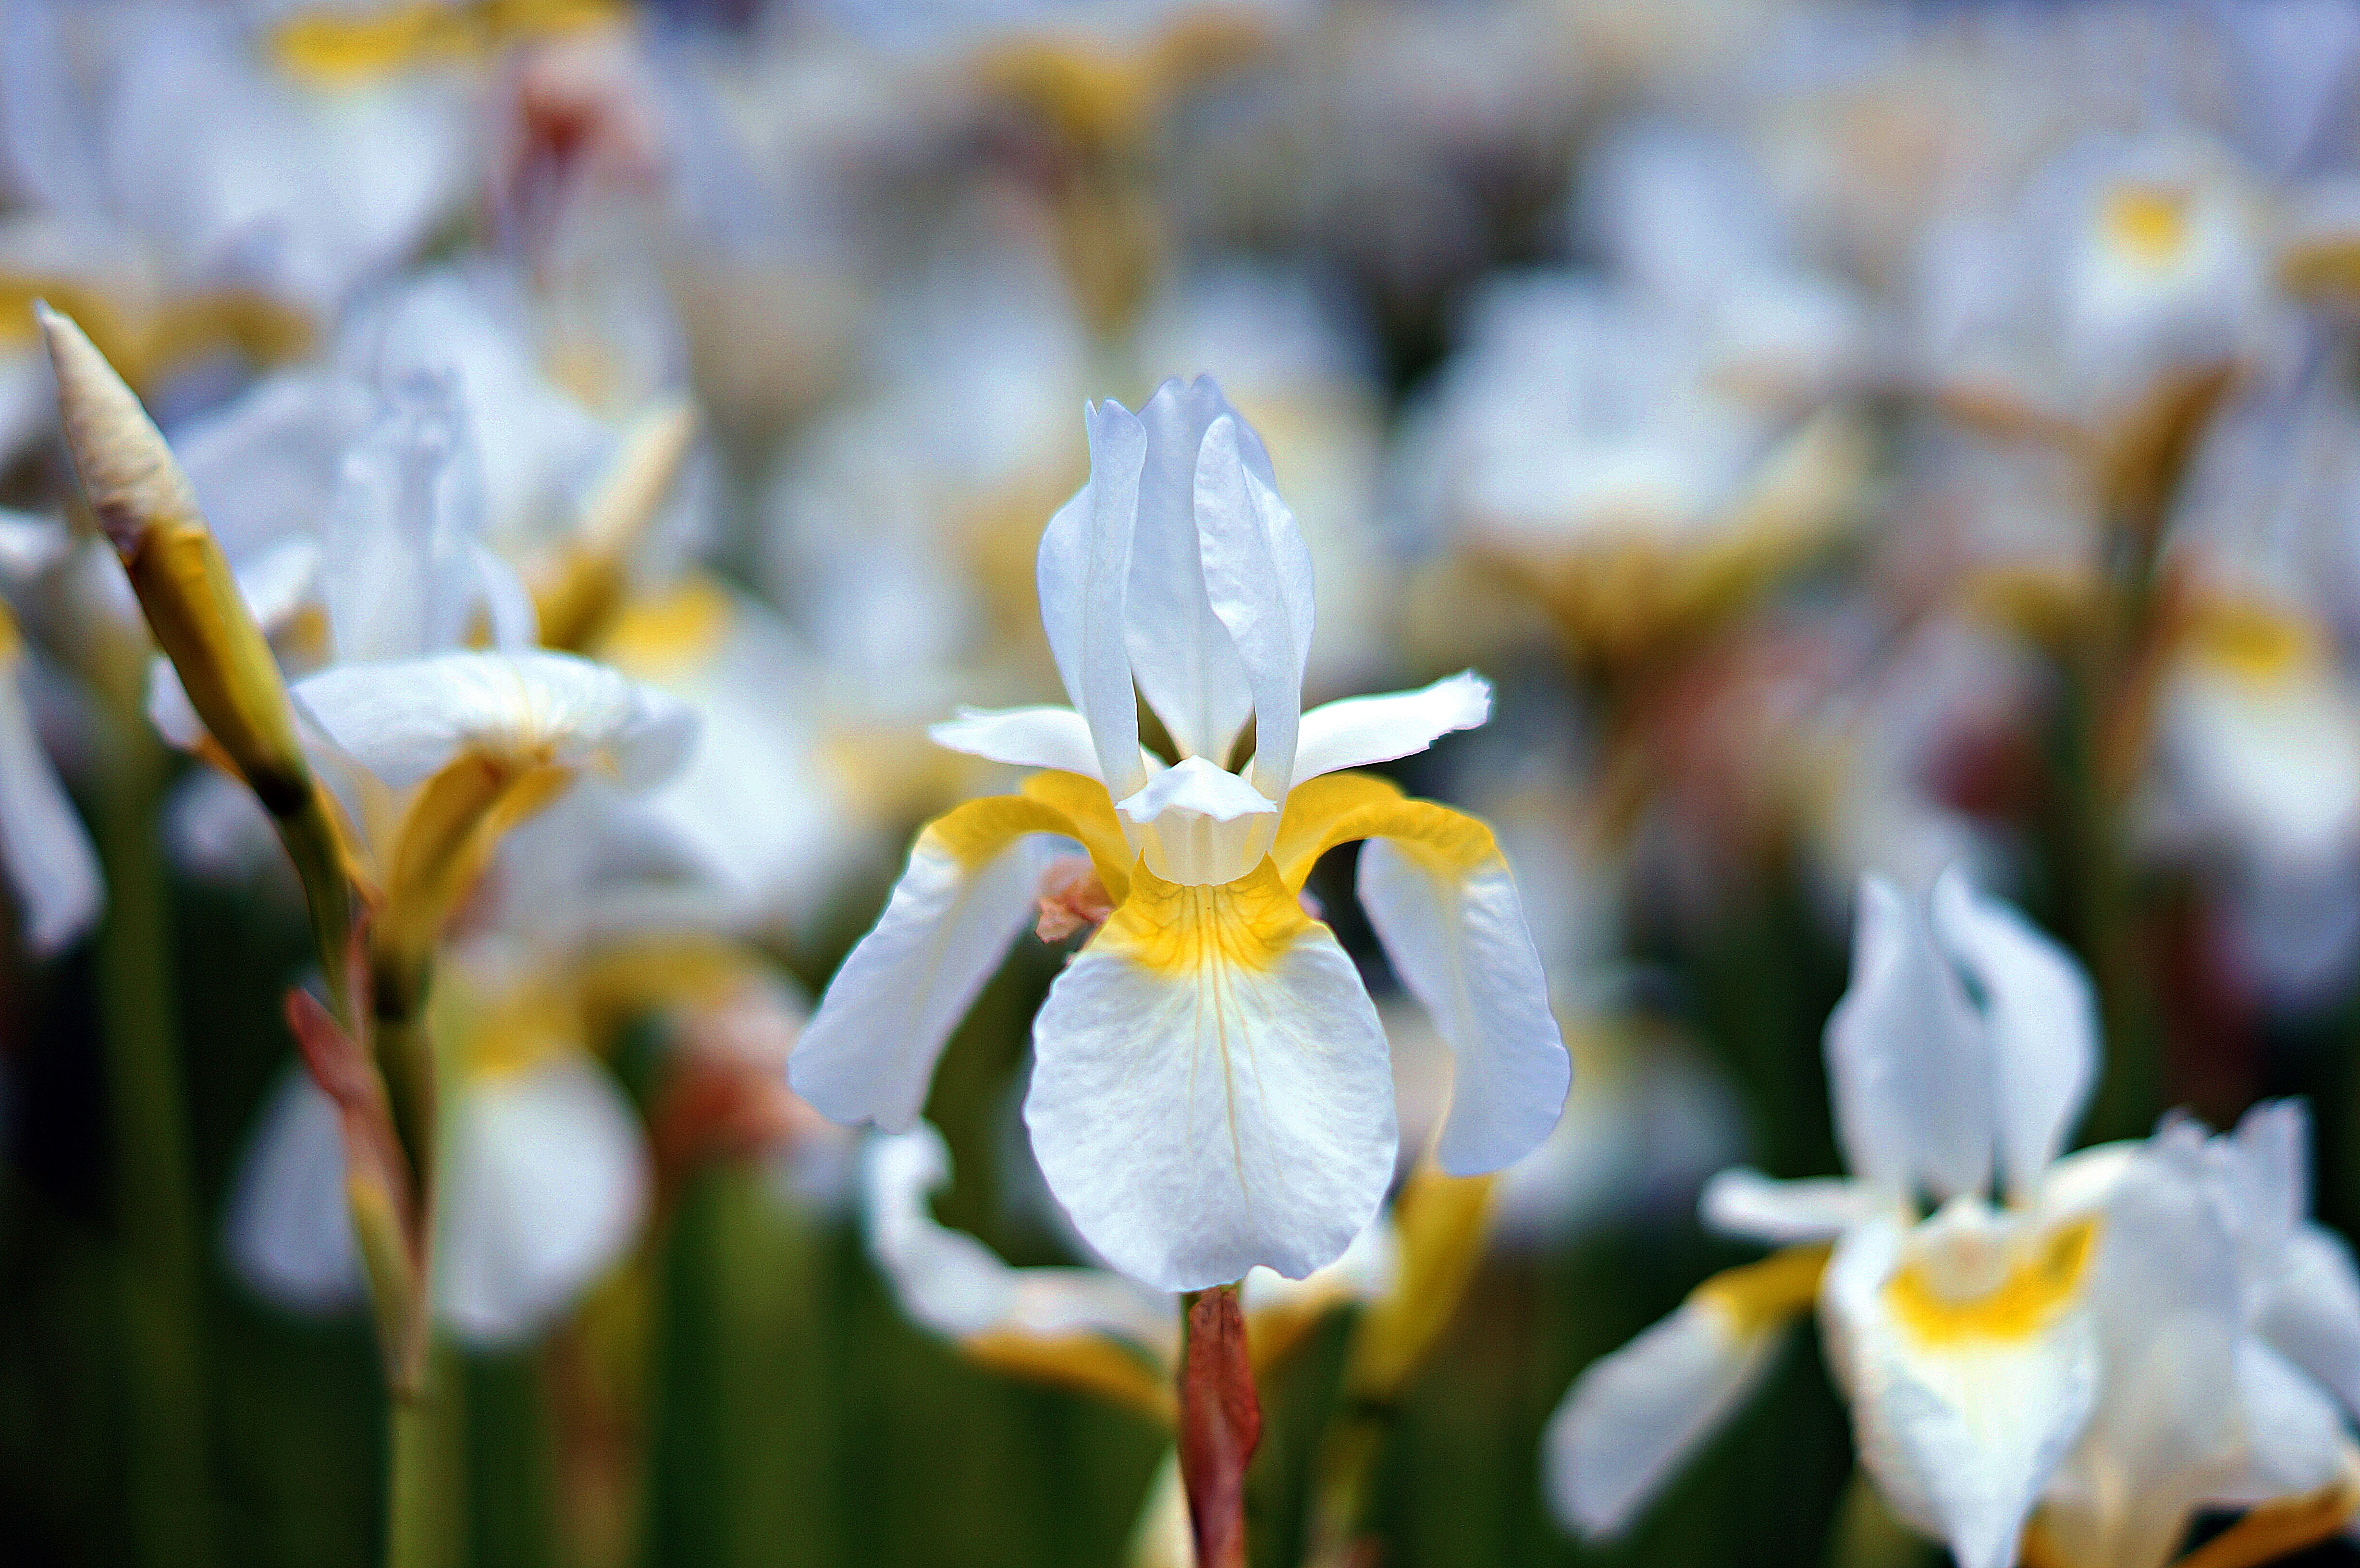
narcissus, Wild Korea, flower, wild flower, white, petal, plant, flowering plant, yellow, spring, botany, wildflower, iris, plant stem, amaryllis family